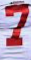
Number: 7